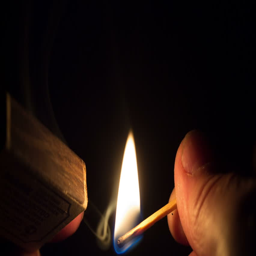
close - up of hands lighting a match